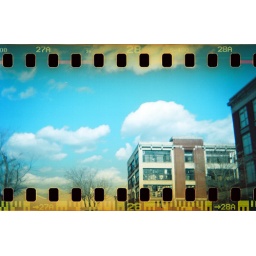
a blue sky over buildings in Highland Park. shot with 35mm film through a Holga 120CFN